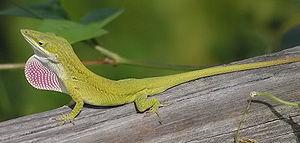
Anolis carolinensis est une espèce de sauriens de la famille des Dactyloidae.